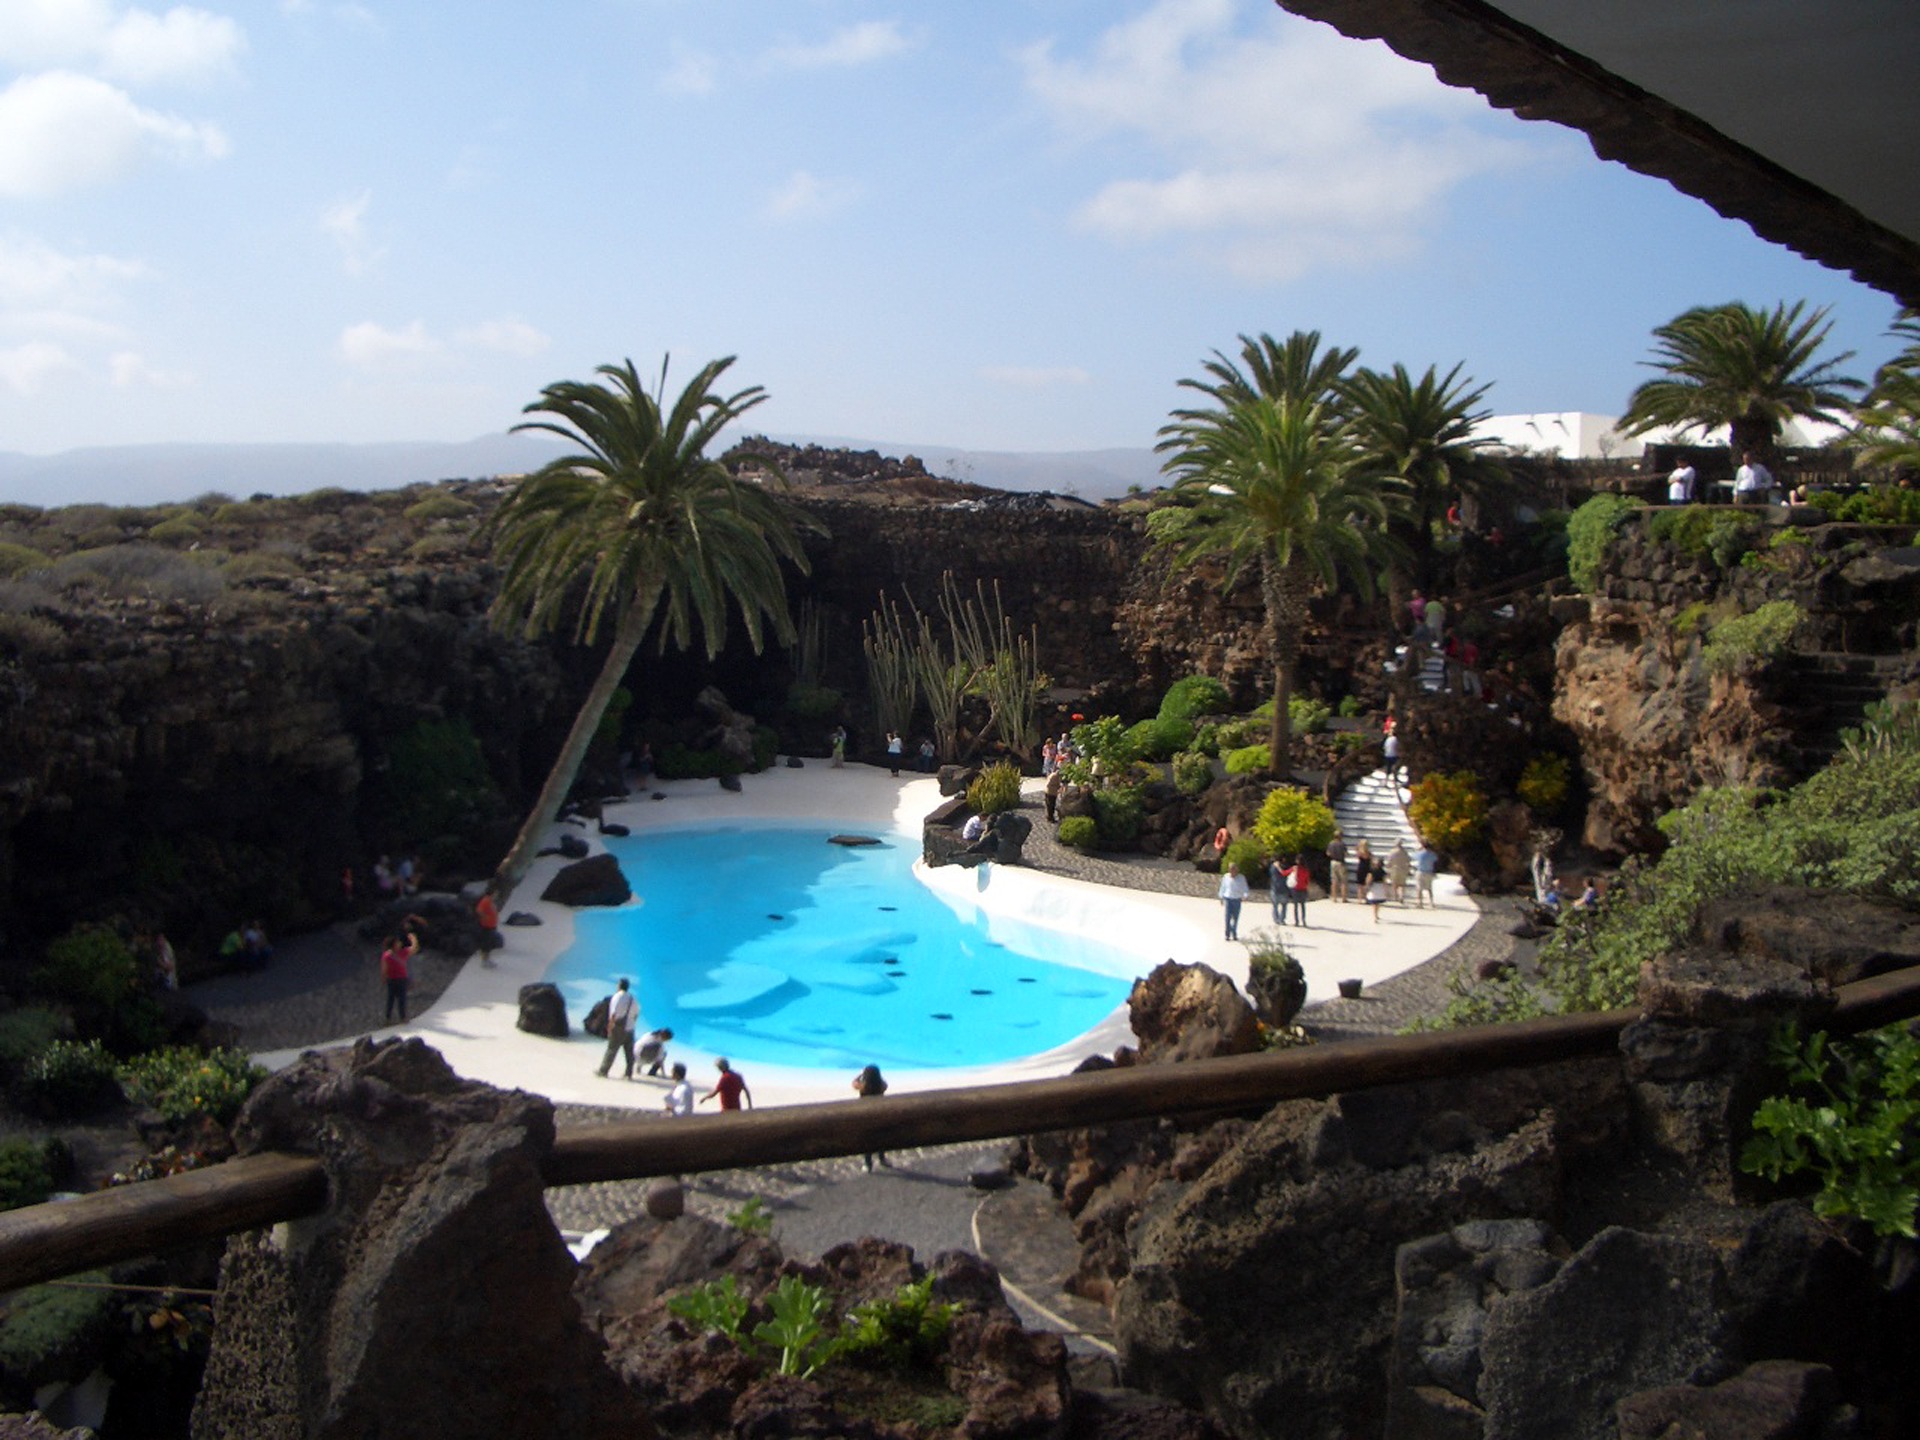
villa, building, vacation, swimming pool, lagoon, bay, property, places of interest, spain, resort, estate, lanzarote, cactus garden, jameos del aqua, volcanic stones